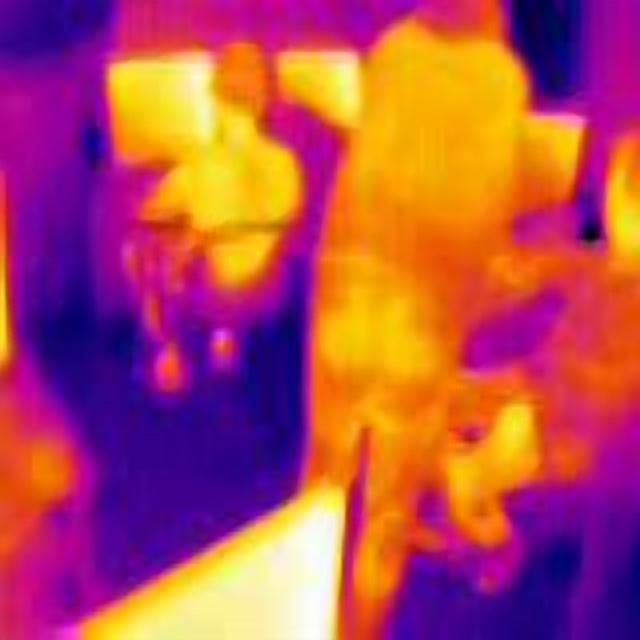
Detected objects:
label: person
label: person
label: person